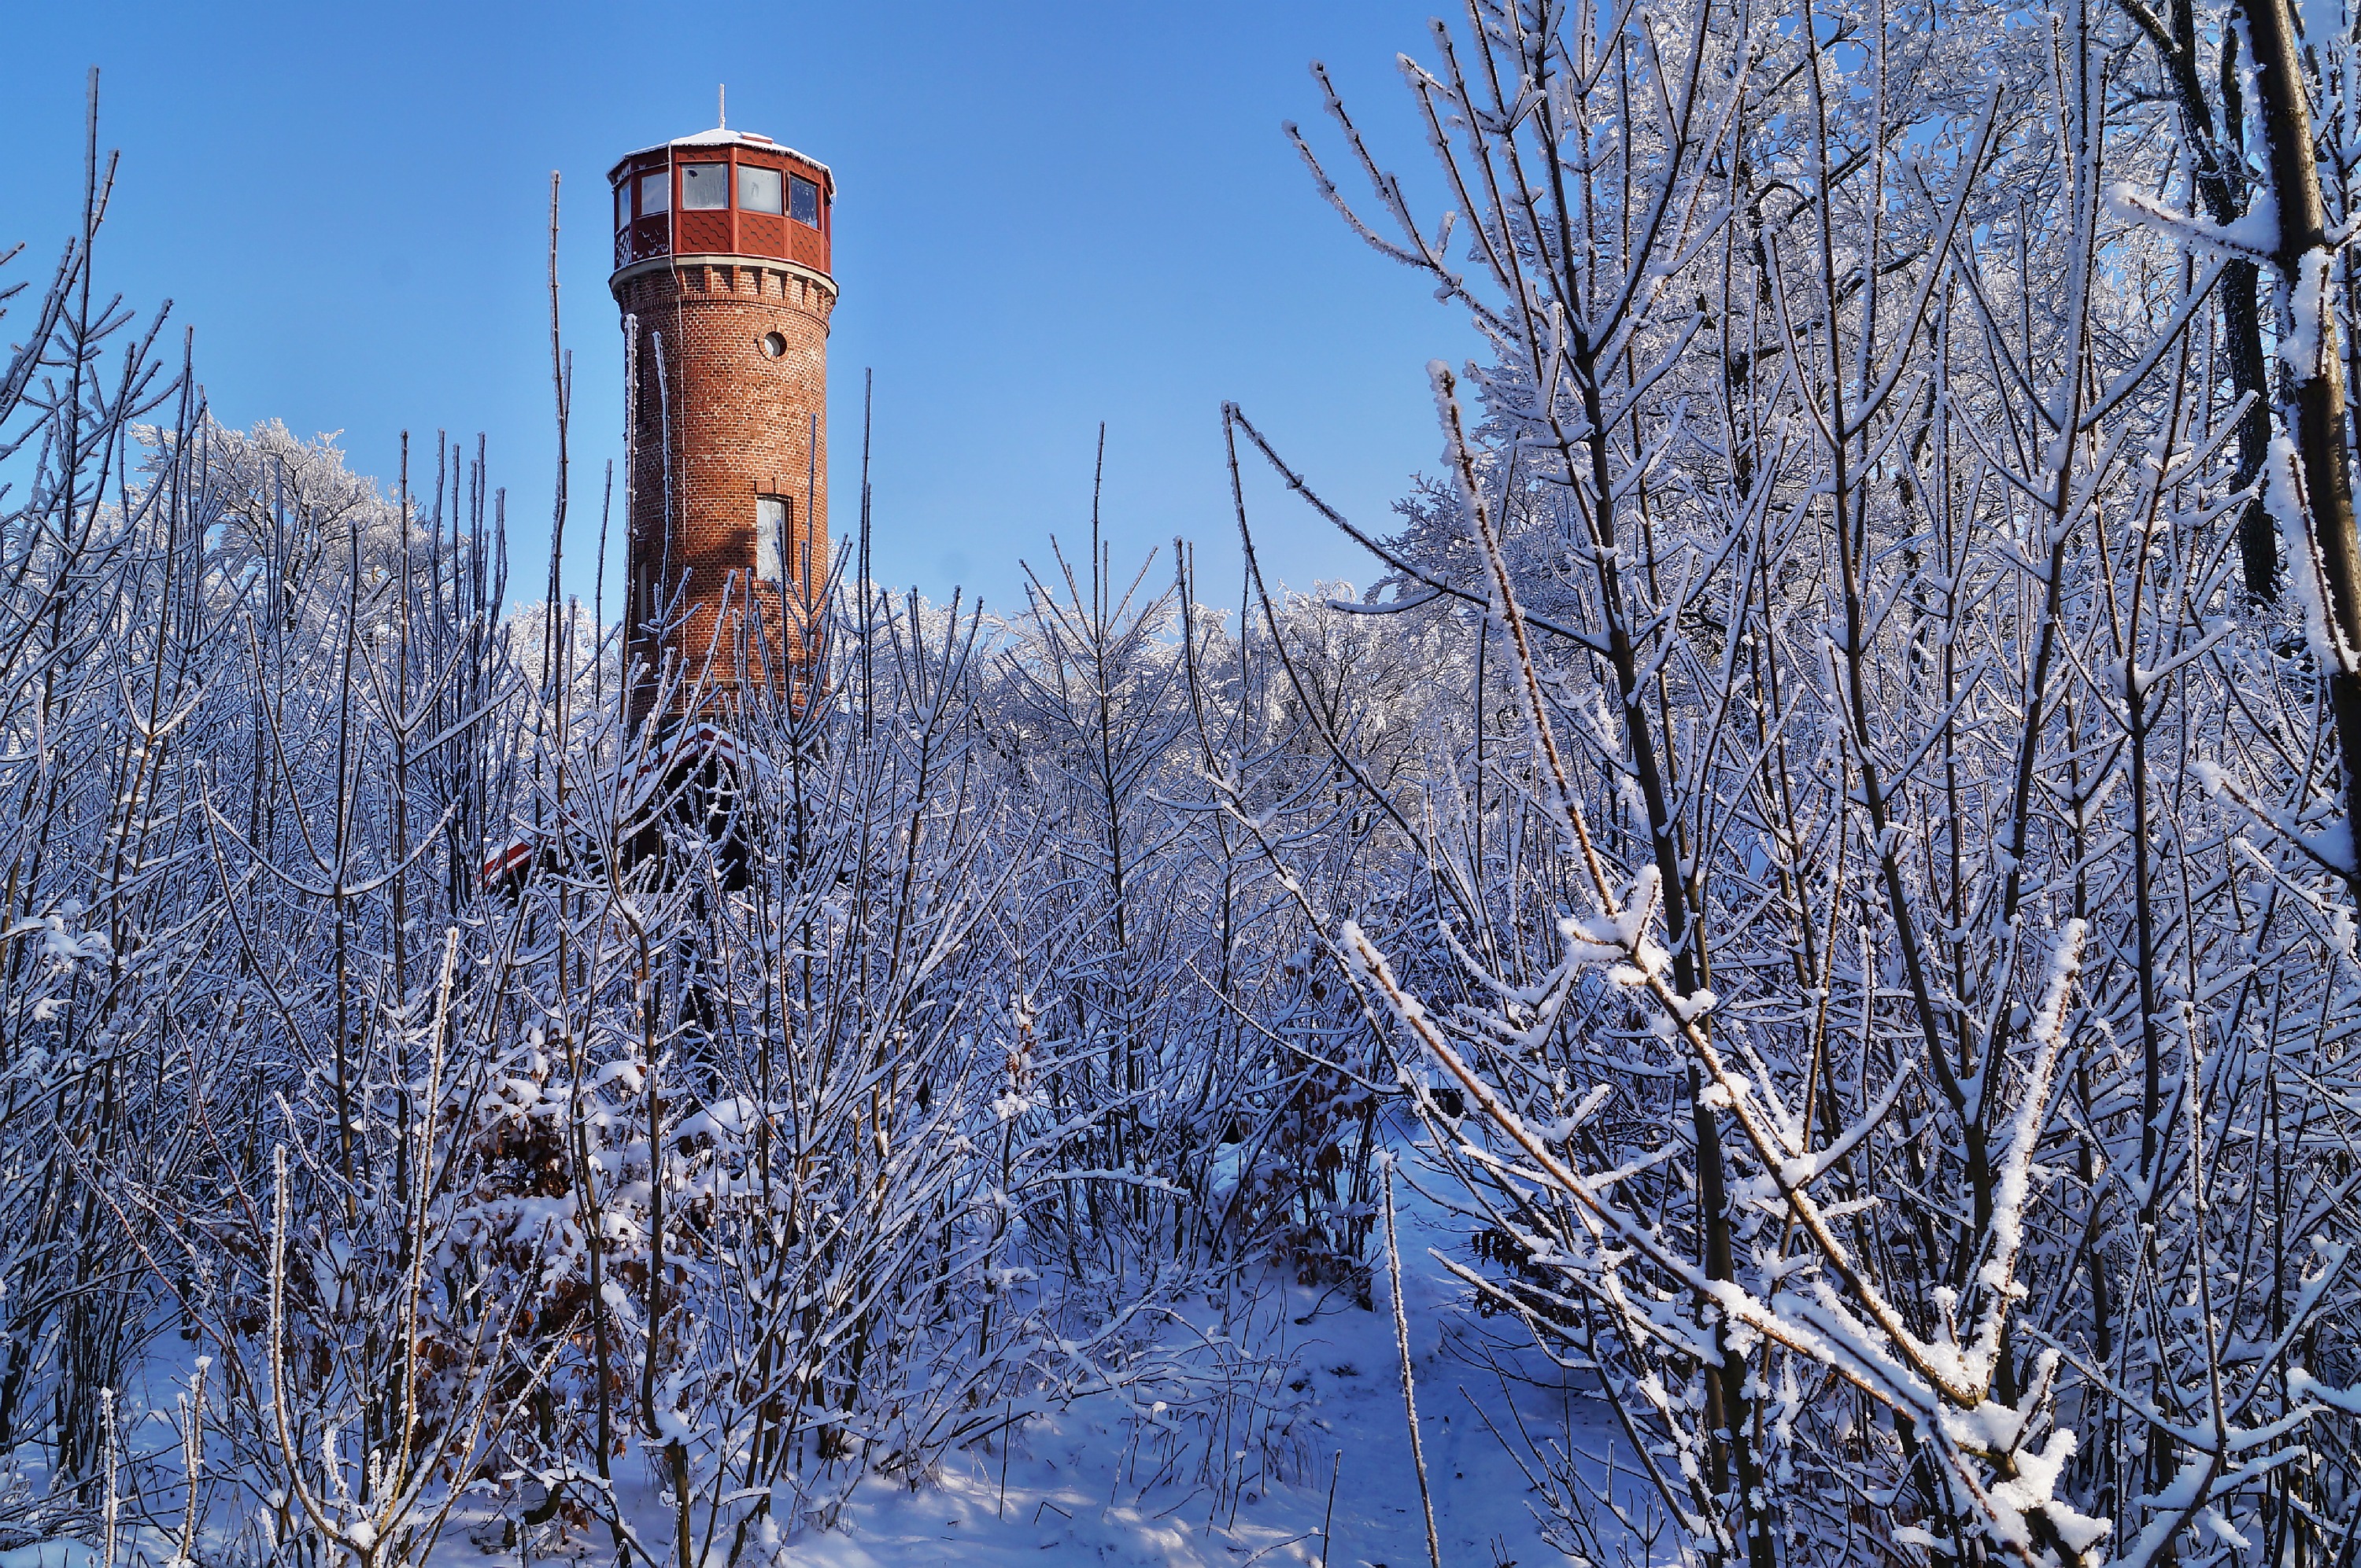
tree, snow, winter, plant, flower, frost, ice, weather, season, freezing, observation tower, on the dymn k, smoke mountain, 516 m, 1995 restored stone tower, rumburk cz